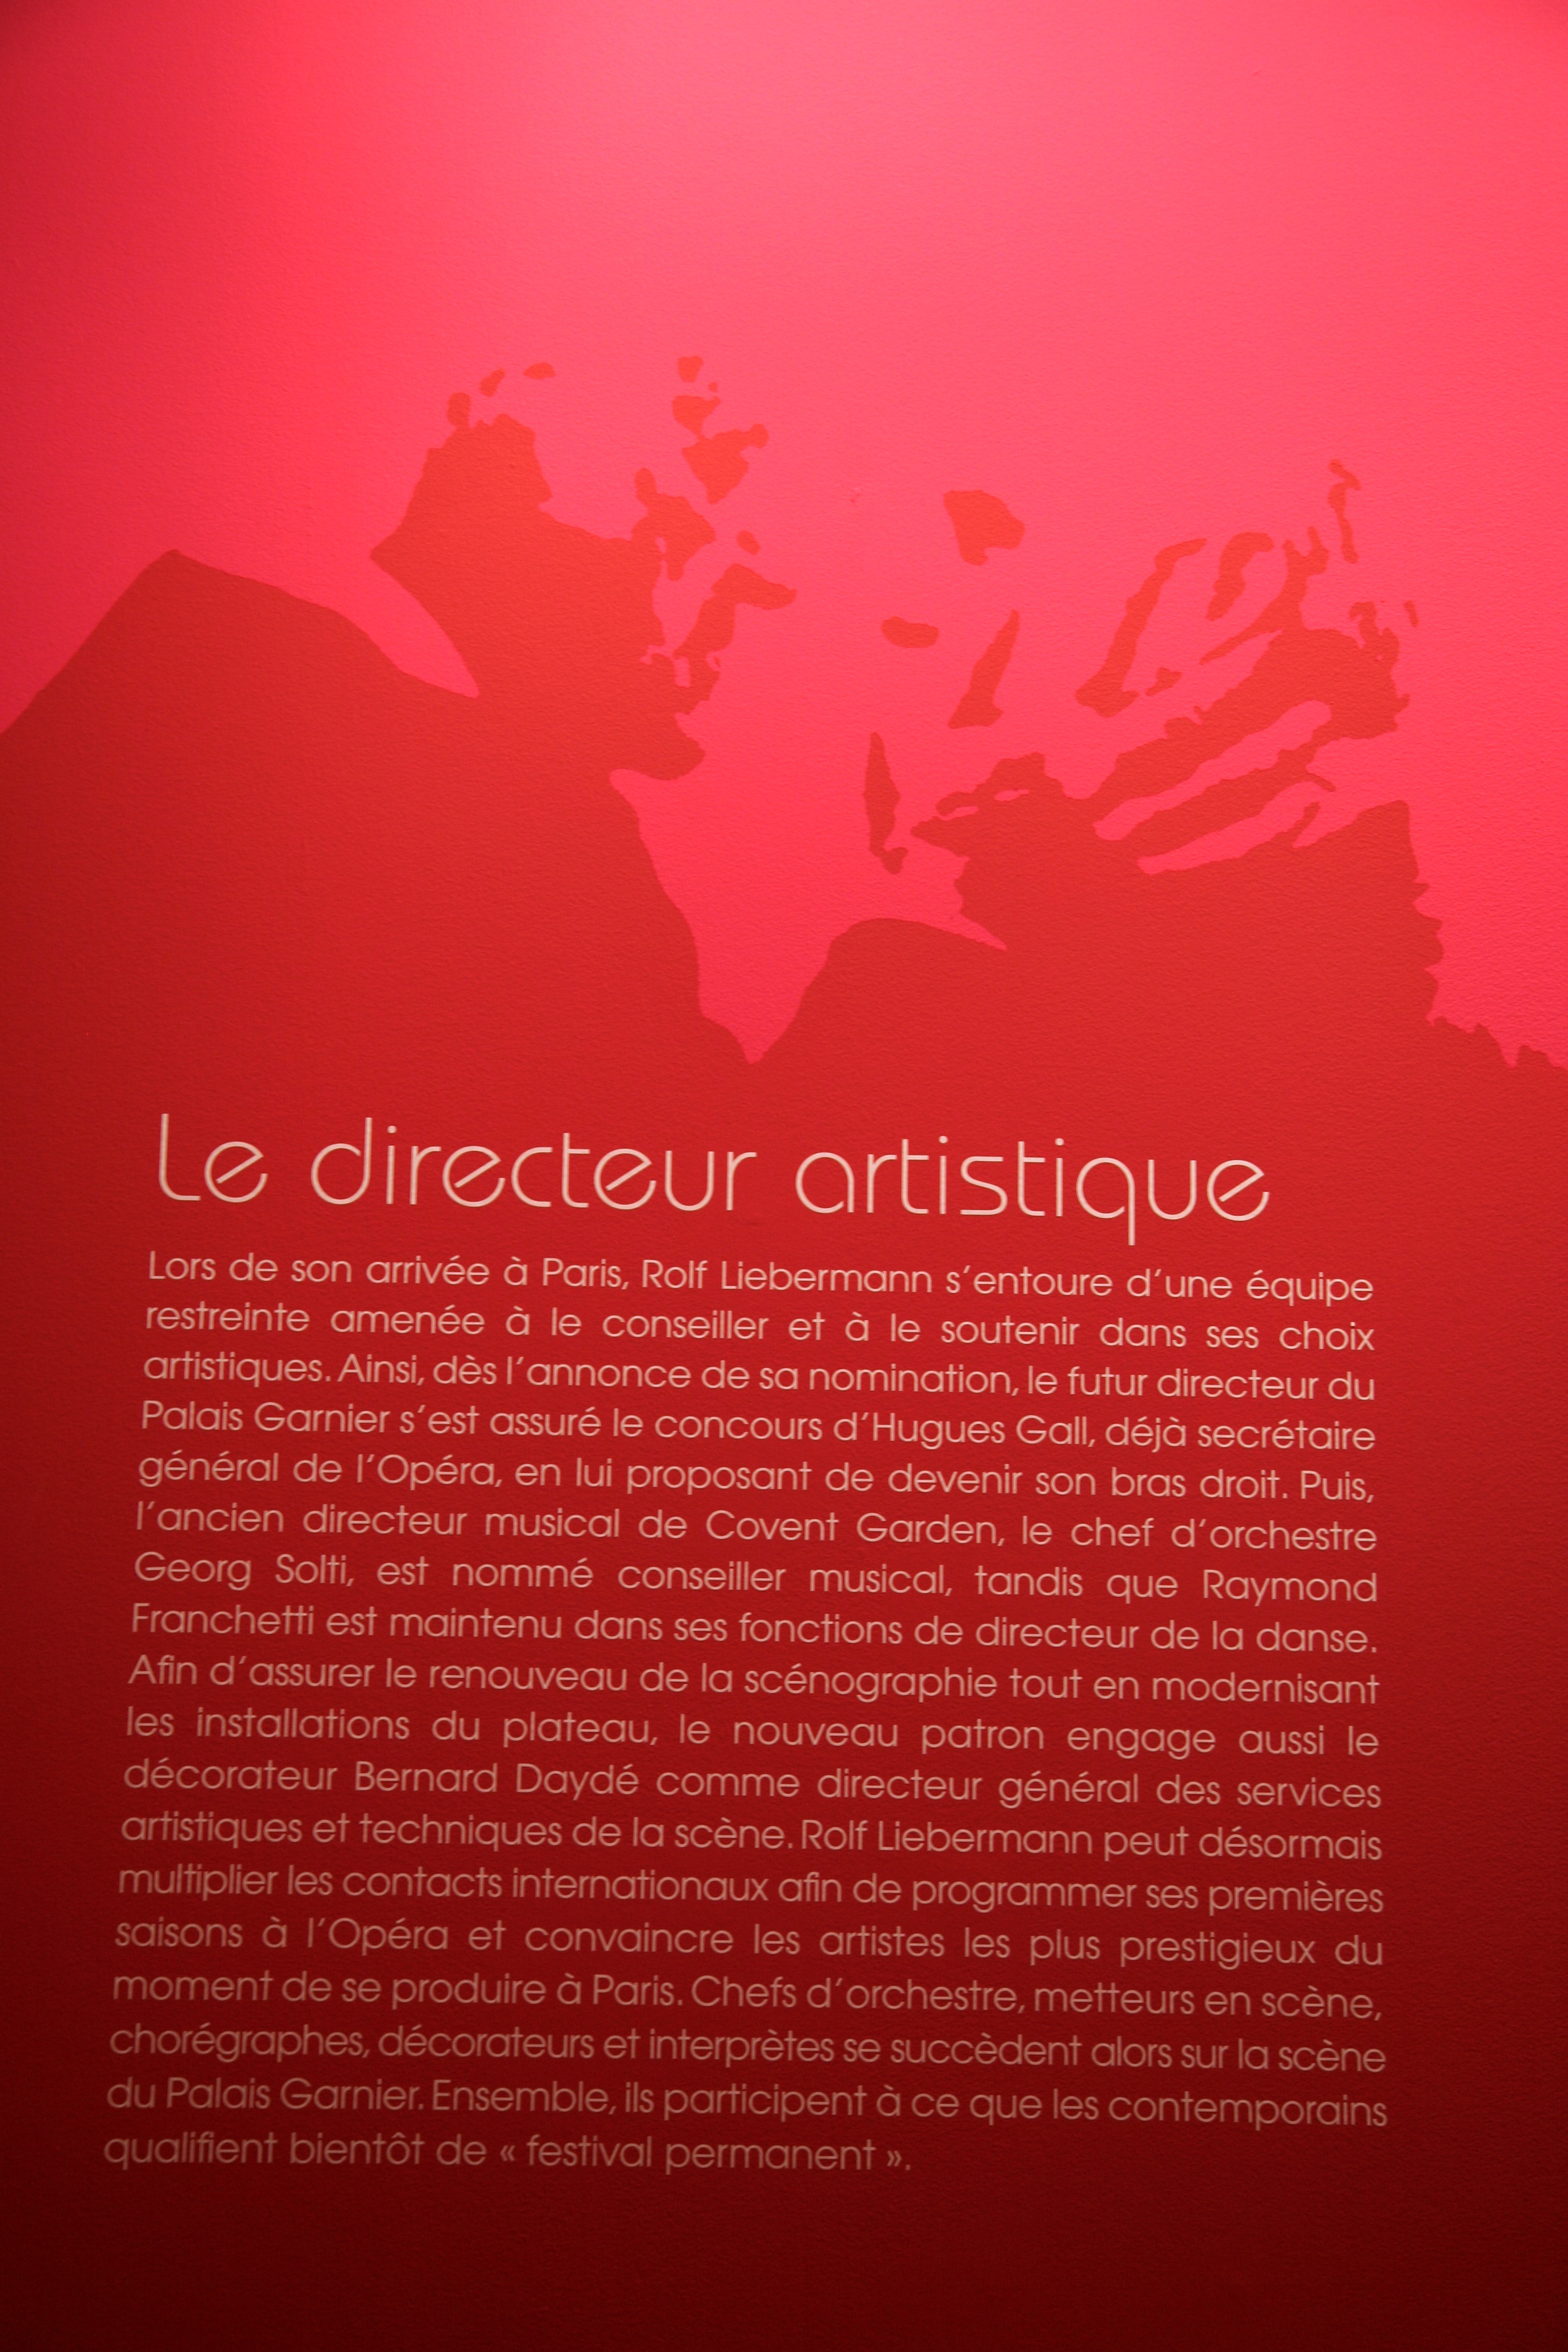
paris, advertising, red, opera, brand, font, exposition, illustration, text, bnf, poster, exhibition, palaisgarnier, operadeparis, liebermann, rolfliebermann, biblioth quenationaledefrance